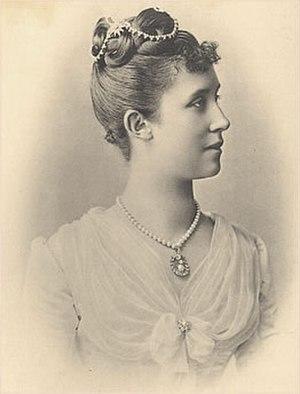
Le palais du grand-duc héritier est un palais de Karlsruhe, en Allemagne. Il est situé en limite sud du centre-ville, au bord de la Kriegsstraße. Il a été construit de 1891 à 1897 pour Frédéric II, alors héritier du trône du grand-duché de Bade, et pour sa femme, Hilda de Nassau. Frédéric a accédé au trône en 1907, puis il a été déposé en 1918, à la suite de la défaite allemande à l'issue de la Première Guerre mondiale. Le palais est devenu le siège de la Cour fédérale en 1950.
Hilda Charlotte Wilhelmine de Nassau a été la dernière grande-duchesse de Bade.